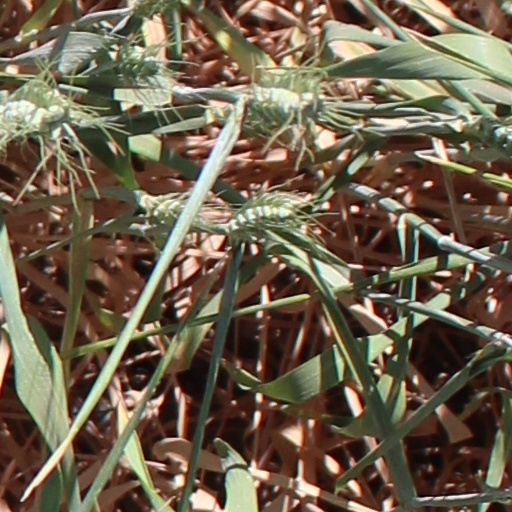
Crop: wheat